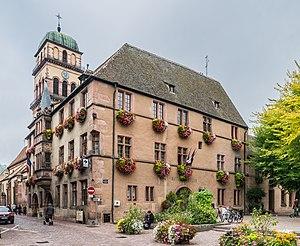
Kaysersberg est une ancienne commune française située dans le département du Haut-Rhin, en région Grand Est.